Russell (Manitoba electoral district)

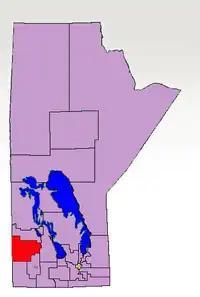
The 1998-2011 boundaries for Russell highlighted in red

Russell was a provincial electoral division in the Canadian province of Manitoba. It was located in the southwestern section of the province.